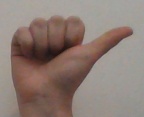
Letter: dhad